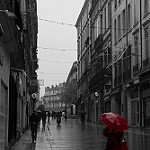
Scene: Outdoor